Smash Hits Poll Winners Party

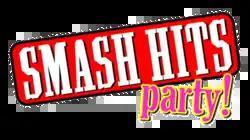

The Smash Hits Poll Winners Party was a British awards ceremony which ran from 1979 to 1987 as the "Smash Hits" Readers' Poll, then on television from 1988 to 2005. Each award winner was voted by readers of "Smash Hits" magazine. It ended with the closure of the magazine in February 2006. The event was initially produced by Harvey Goldsmith and Janet Street-Porter. Tim Byrne also worked on the show. He now works alongside Simon Cowell.